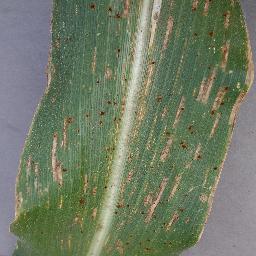
Label: Corn___Cercospora_leaf_spot Gray_leaf_spot